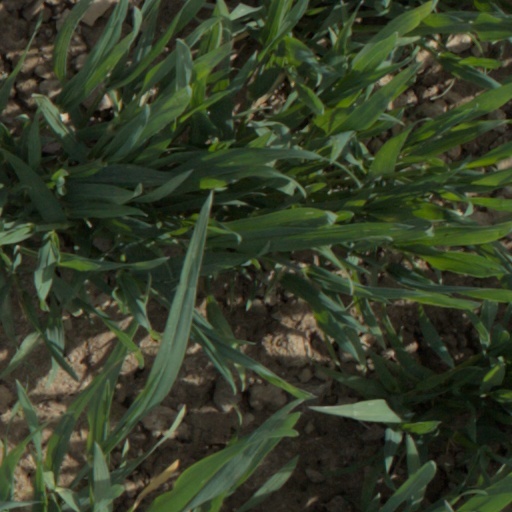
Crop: wheat